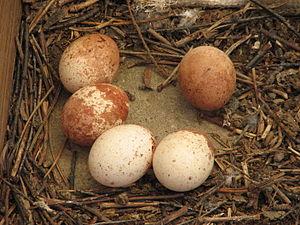
En biologie, l’allocation à la reproduction, ou effort reproducteur, est une mesure de la proportion d’énergie allouée à la reproduction pour une période fixée.